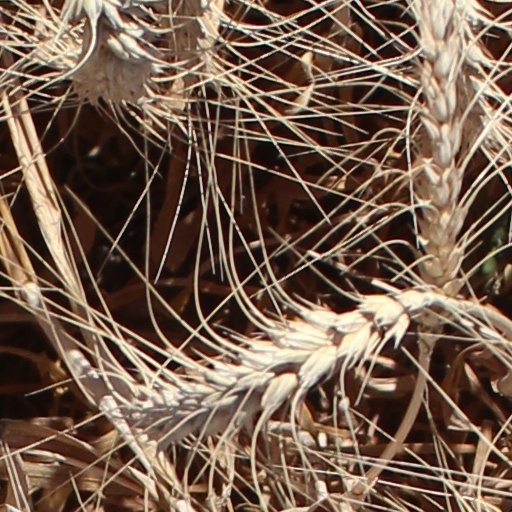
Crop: wheat